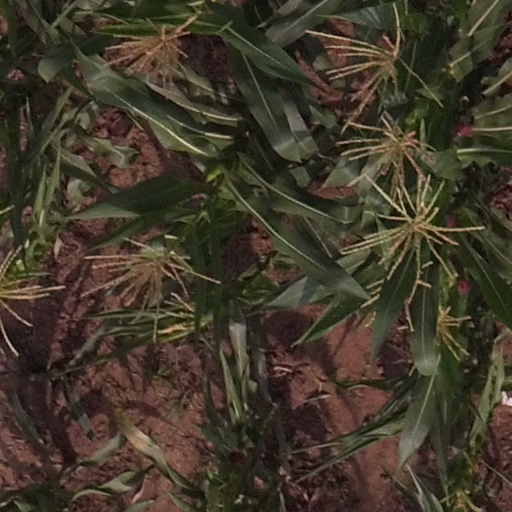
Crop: maize; corn